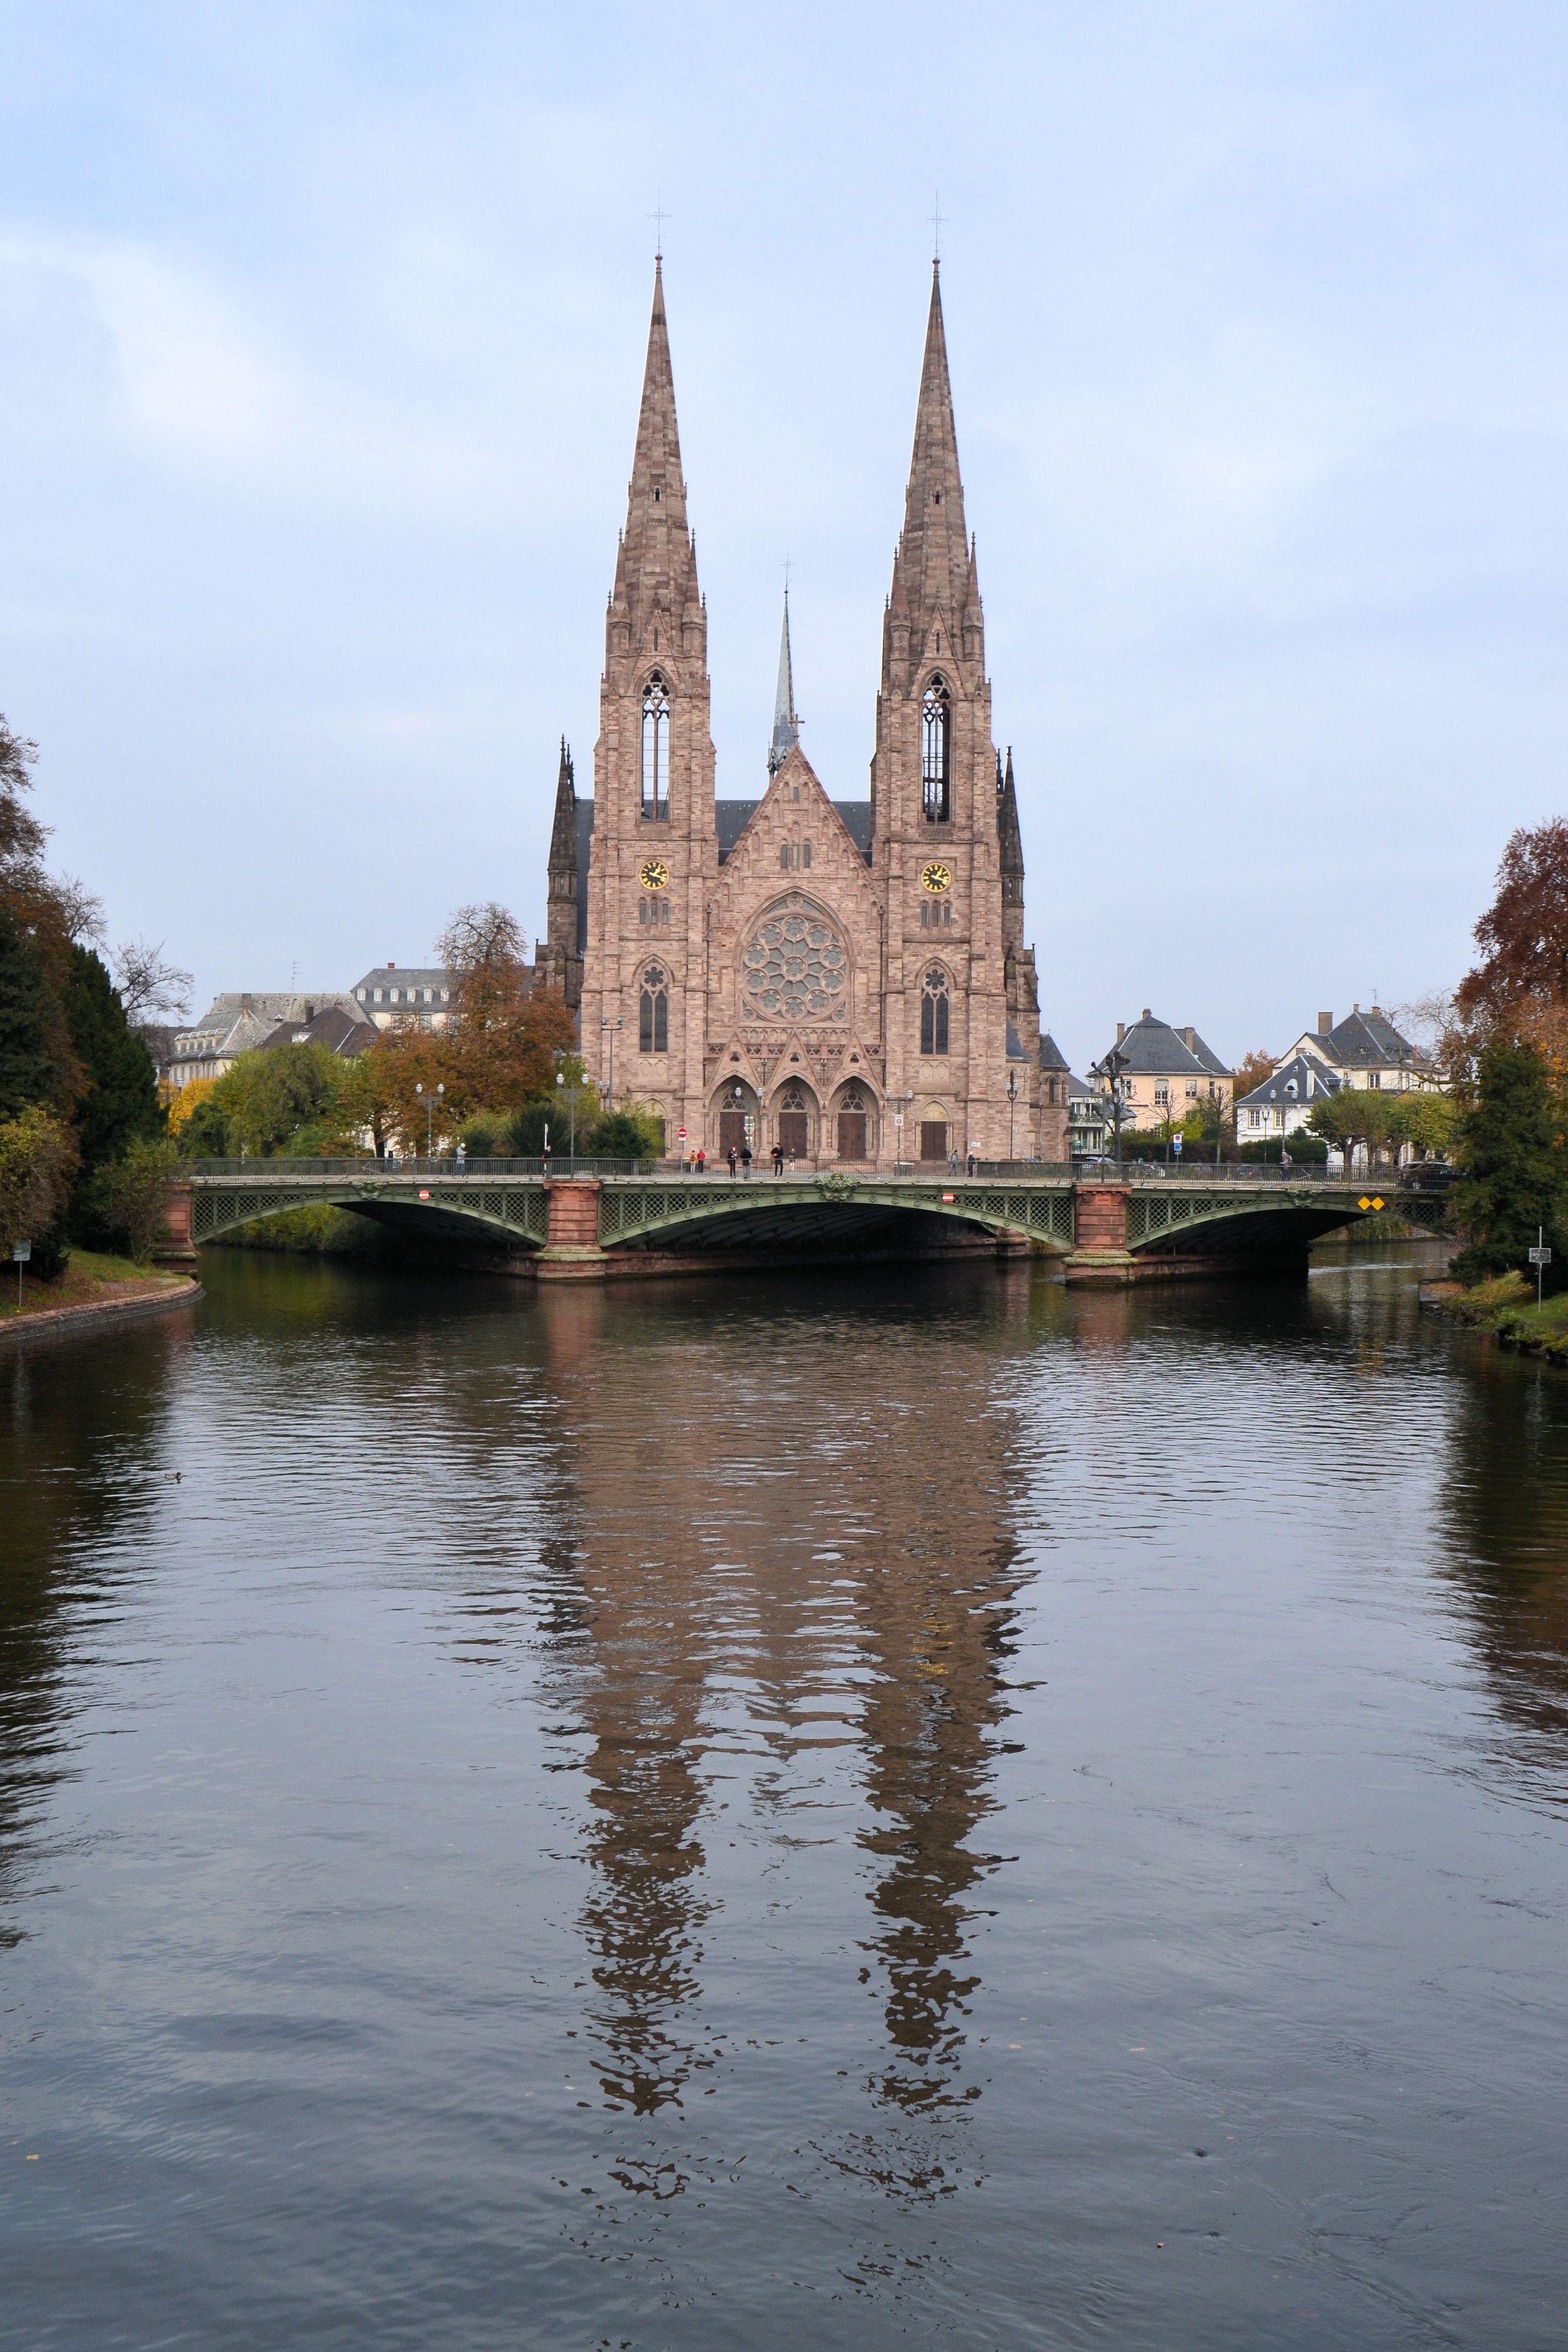
water, lake, chateau, river, france, reflection, tower, castle, church, tourism, waterway, place of worship, strasbourg, historically, mirroring